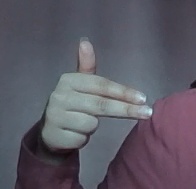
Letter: ghain